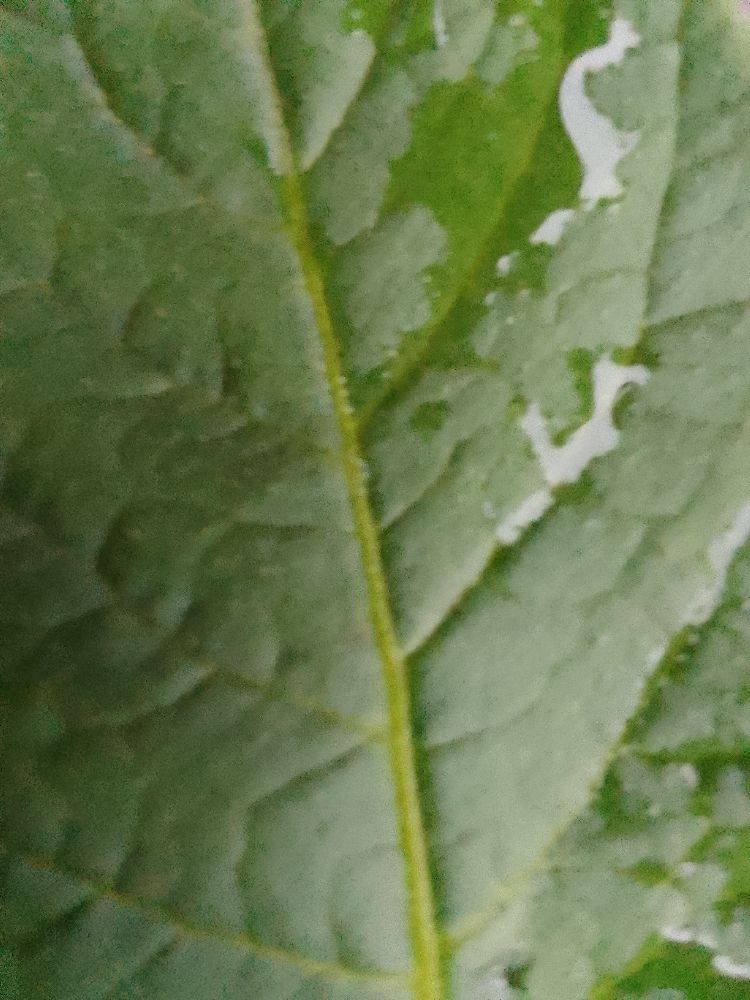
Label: Healthy